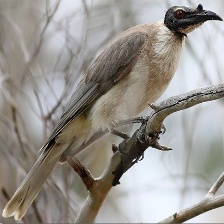
Species: NOISY FRIARBIRD
Scientific name: PHILEMON CORNICULATUS